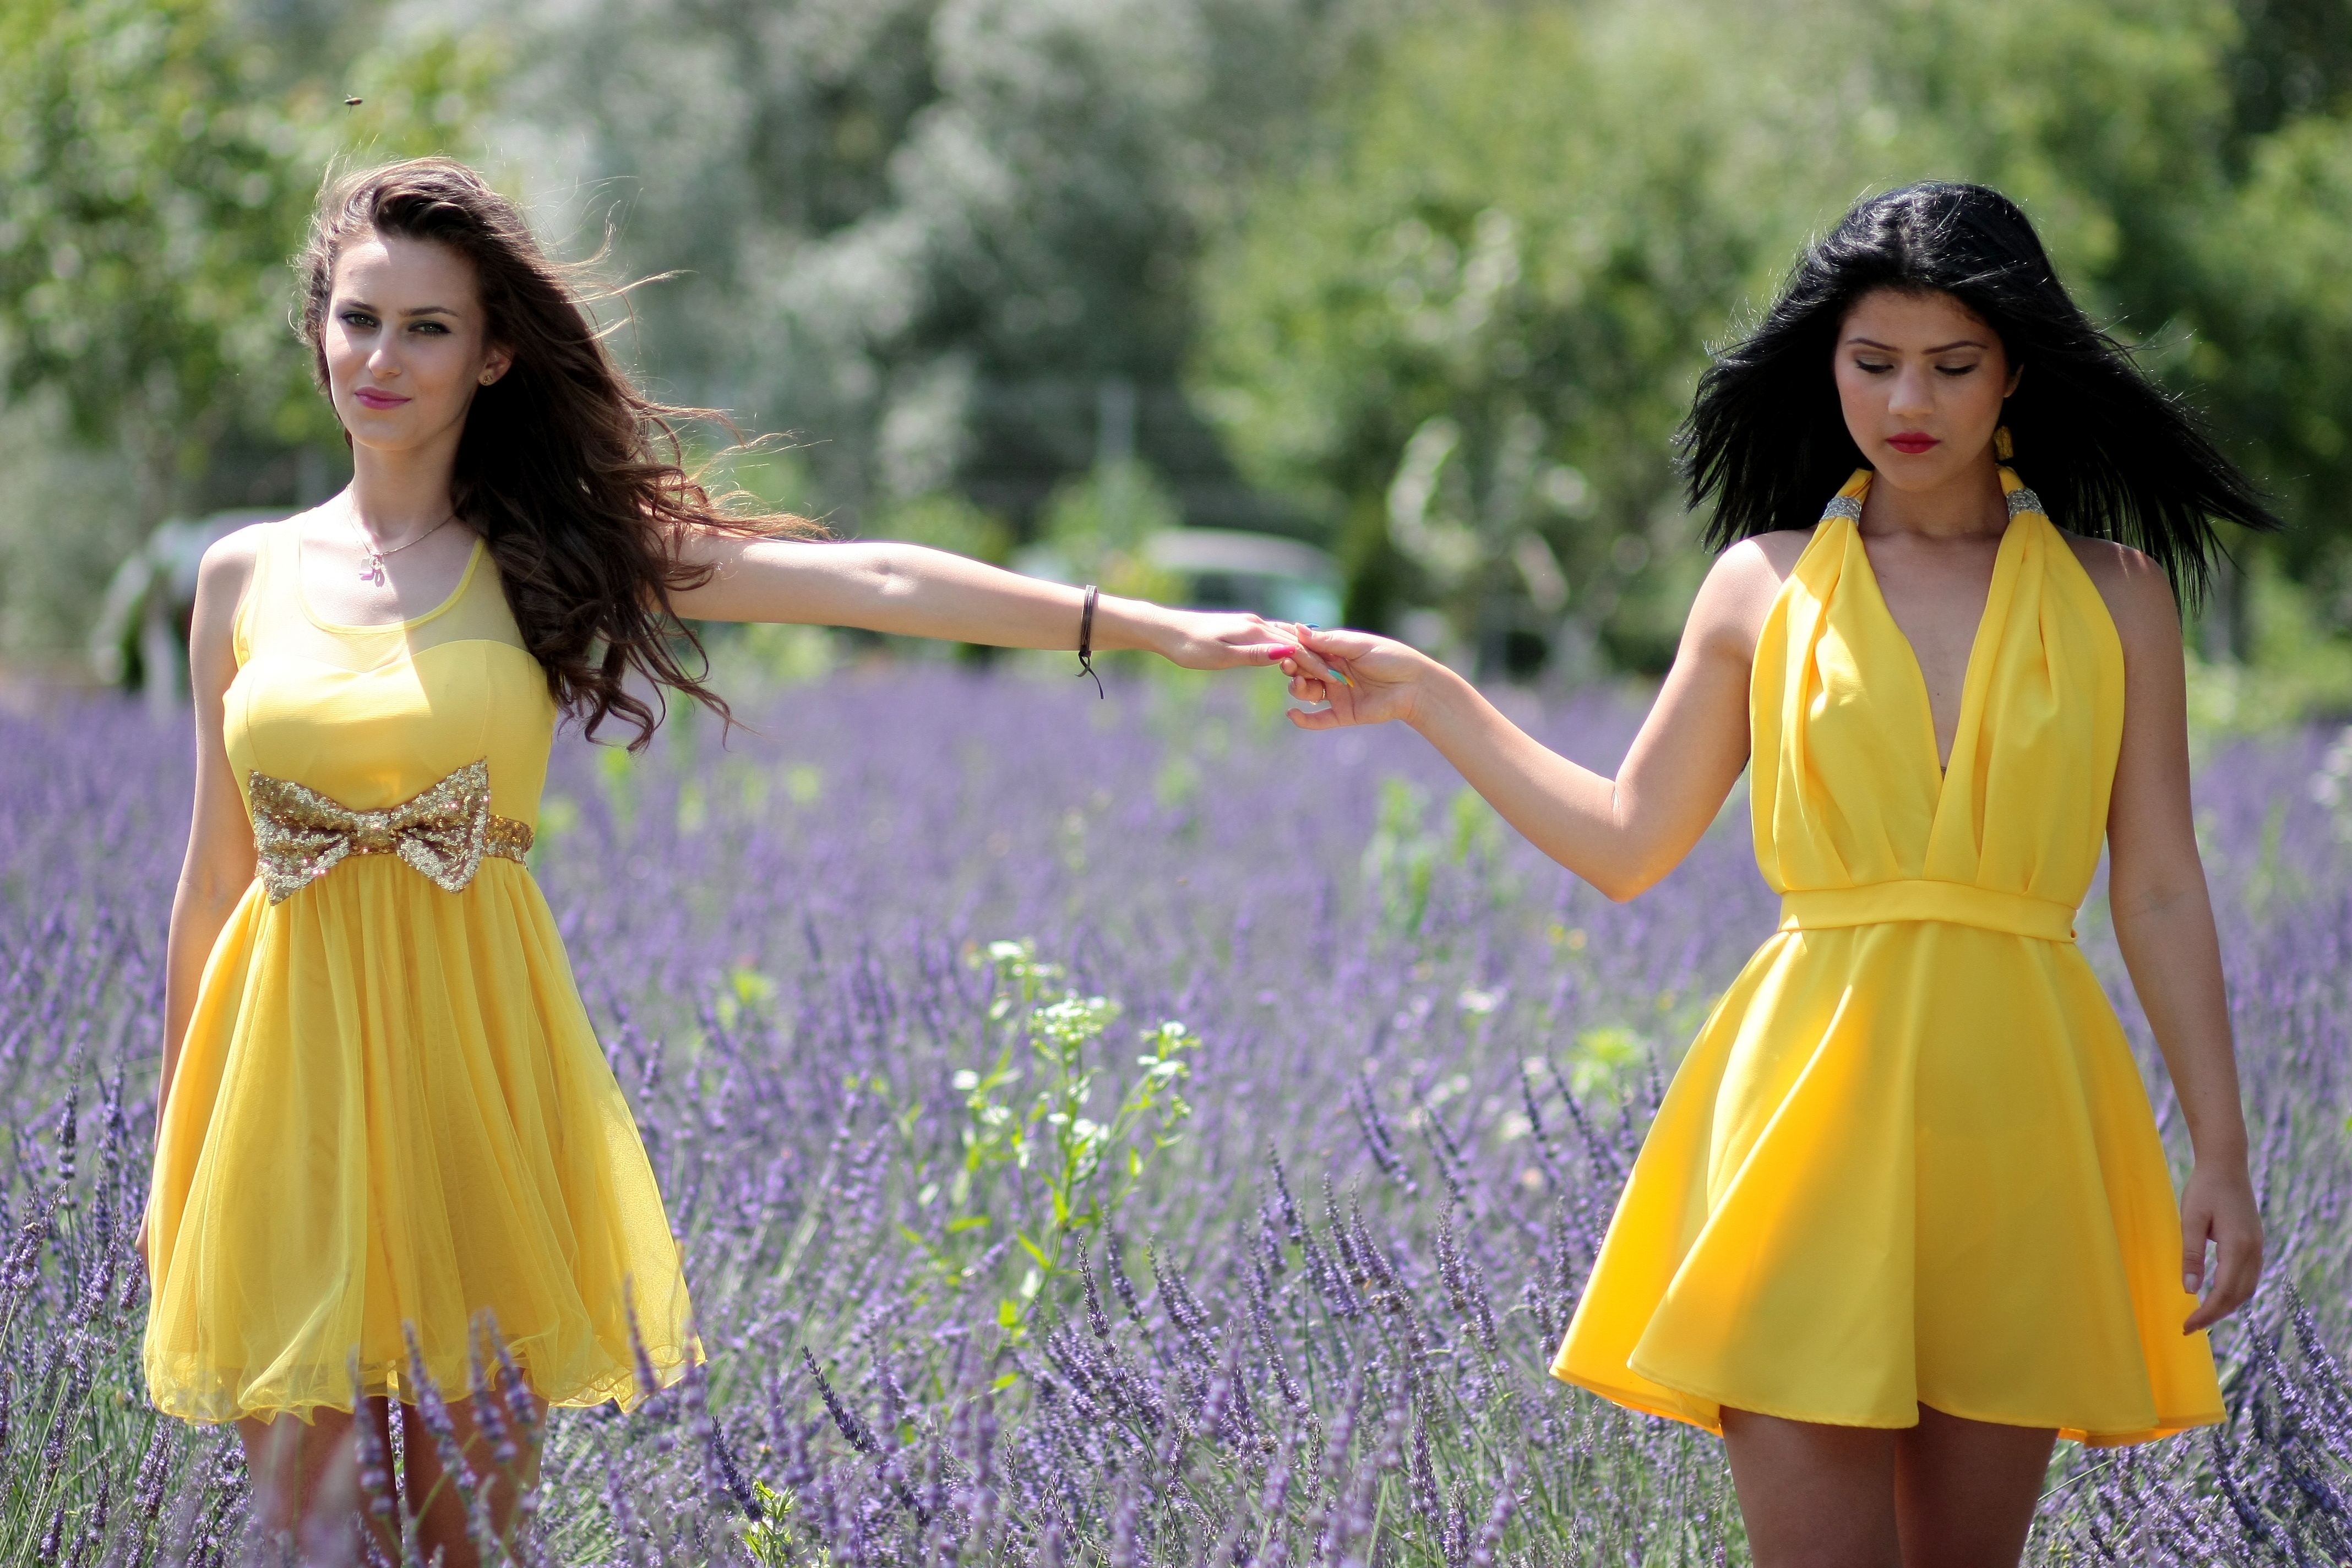
girl, woman, meadow, flower, model, spring, fashion, two, clothing, yellow, lady, lavender, girls, dress, beauty, dresses, bridesmaid, abdomen, photo shoot